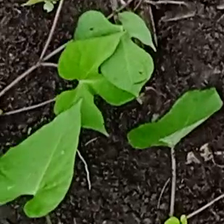
Weed species: Obscure_morning _glory(Ipomoea obscura)